Lebanese Forces

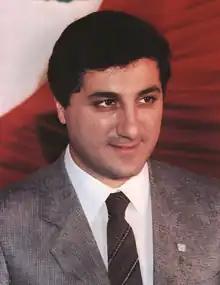
Former Lebanese President-elect, Bachir Gemayel

Christian East Beirut was ringed by heavily fortified Palestinian camps from which kidnappings and sniping against Lebanese civilians became a daily routine. Christian East Beirut became besieged by the PLO camps, with severe shortages of food and fuel. This unbearable situation was remedied by the Kataeb Regulatory Forces (most notably the BG Squad that was led by Bachir) and their allied Christian militias as they besieged the Palestinian camps embedded in Christian East Beirut one at a time and brought them down. The first was on 18 January 1976 when the heavily fortified Karantina camp, located near the strategic Beirut Harbor, was invaded: About 1,000 PLO fighters and civilians were killed. The Palestinian PLO and al-Saiqa forces retaliated by attacking the isolated defenseless Christian town of Damour about 20 miles south of Beirut on the coast, during the Damour massacre in which 1,000 Christian civilians were killed and 5,000 were sent fleeing north by boat, since all roads were blocked off. The Maronites retaliated with the invasion of the largest and strongest Palestinian refugee camp, Tel al-Zaatar that same year. Bachir, with his KRF militia units, also fought against the PLO and LNM militias at the Battle of the Hotels in central Beirut. The most important battle won by the Phalange for the control of the hotel district was the fighting over the possession of the Holiday Inn, due to its important strategic location. Before that battle, the Holiday Inn had been occupied by the PLO. Eventually the PLO ended up occupying the Holliday Inn once again, while the Kataeb forces retreated to the facing Hilton Hotel in what was known as the "Hotel War".